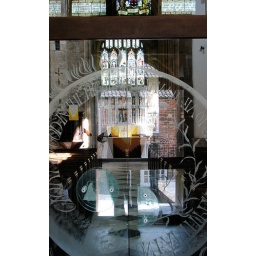
Very difficult to photograph-the window above the alter through the donated Glass door